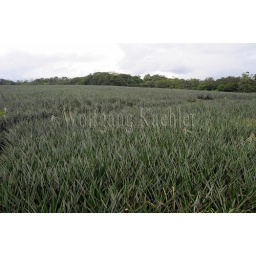
Costa rica, near la virgen de sarapiqui, collin street bakery pineapple farm, pineapple field